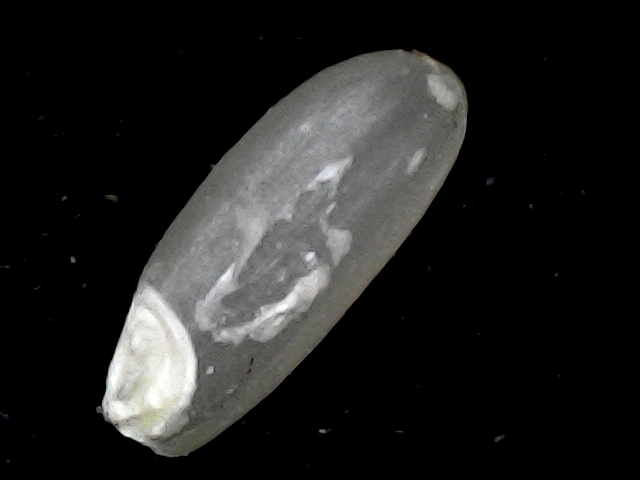
Rice variety: BR22